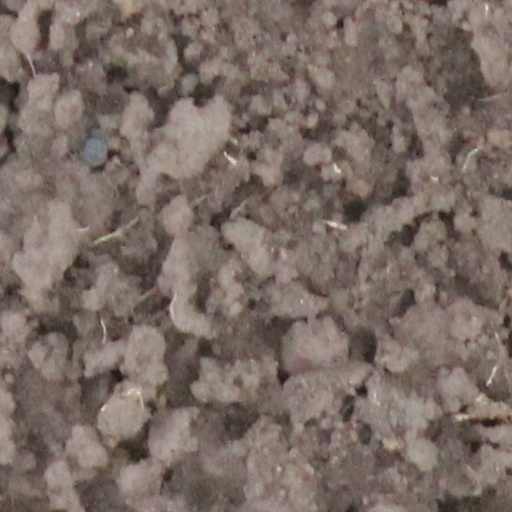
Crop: wheat